Cyclone Phailin

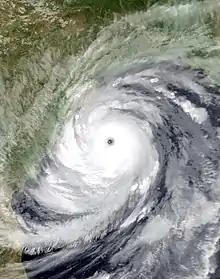
Phailin at peak intensity near the coast of Odisha on October 11

Extremely Severe Cyclonic Storm Phailin was one of the most intense tropical cyclones to make landfall in India since the 1999 Odisha cyclone. The system was first noted as a tropical depression on October 4, 2013, within the Gulf of Thailand, to the west of Phnom Penh in Cambodia. Over the next few days, it moved westwards within an area of low to moderate vertical wind shear, before as it passed over the Malay Peninsula, it moved out of the Western Pacific Basin on October 6. It emerged into the Andaman Sea during the next day and moved west-northwest into an improving environment for further development before the system was named Phailin on October 9, after it had developed into a cyclonic storm and passed over the Andaman and Nicobar Islands into the Bay of Bengal.